Kretinga

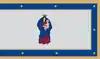
Bernardine Monastery Pond

Kretinga (Yiddish: קרעטינגע) is a city in Klaipėda County, in north-western Lithuania. It is the capital of the Kretinga District Municipality. It is located east of the popular Baltic Sea resort town of Palanga, and about north of Lithuania's 3rd largest city and principal seaport, Klaipėda.